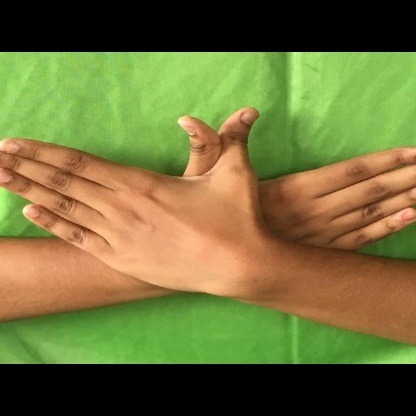
Mudra: Garuda